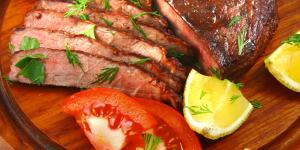
asado al horno